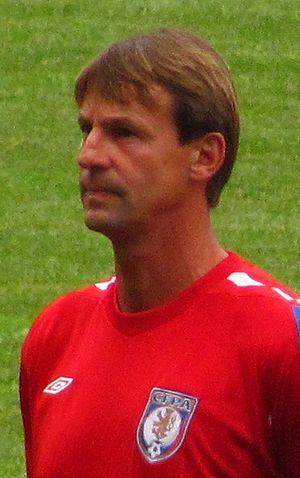
František Straka, né le 21 mai 1958 à České Budějovice alors en Tchécoslovaquie, est un footballeur tchèque, qui évoluait au poste de défenseur. Straka n'a marqué aucun but lors de ses trente-cinq sélections avec l'équipe de Tchécoslovaquie entre 1983 et 1990.